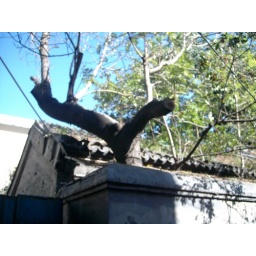
hutung by hotel - tree growing through roof